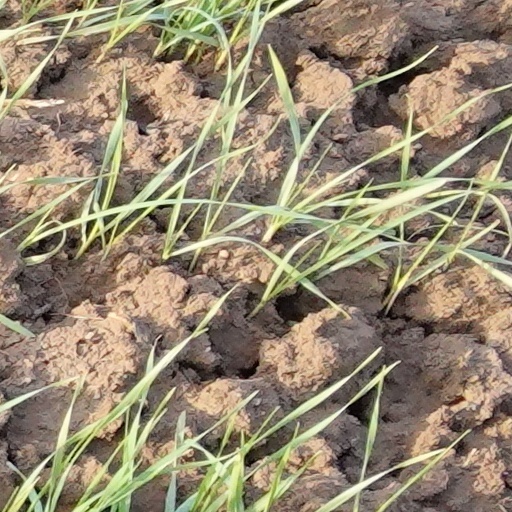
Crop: wheat